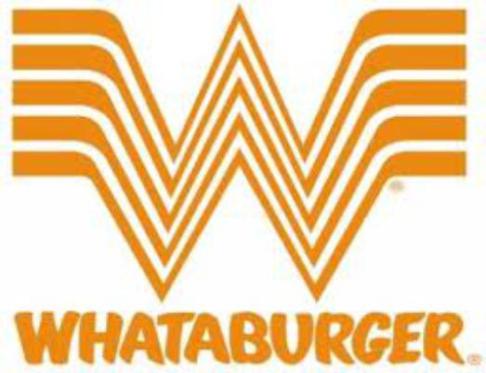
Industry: Clothes